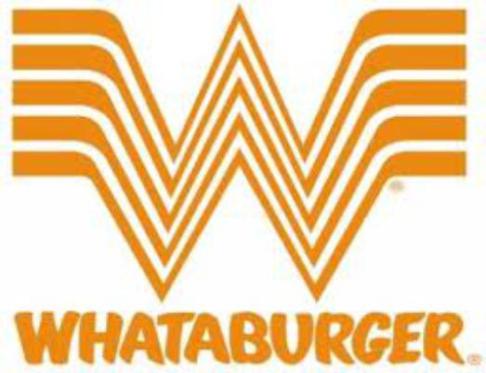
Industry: Clothes